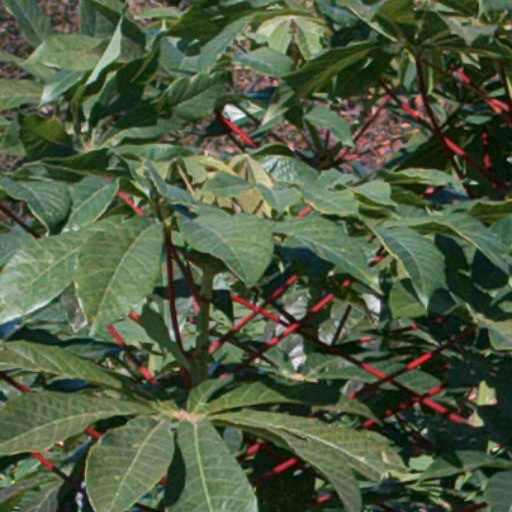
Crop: cassava